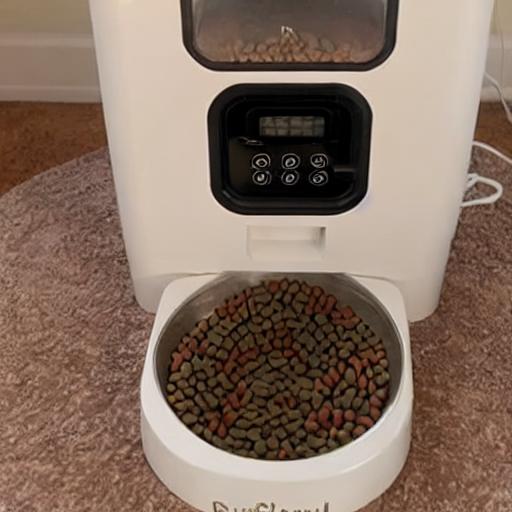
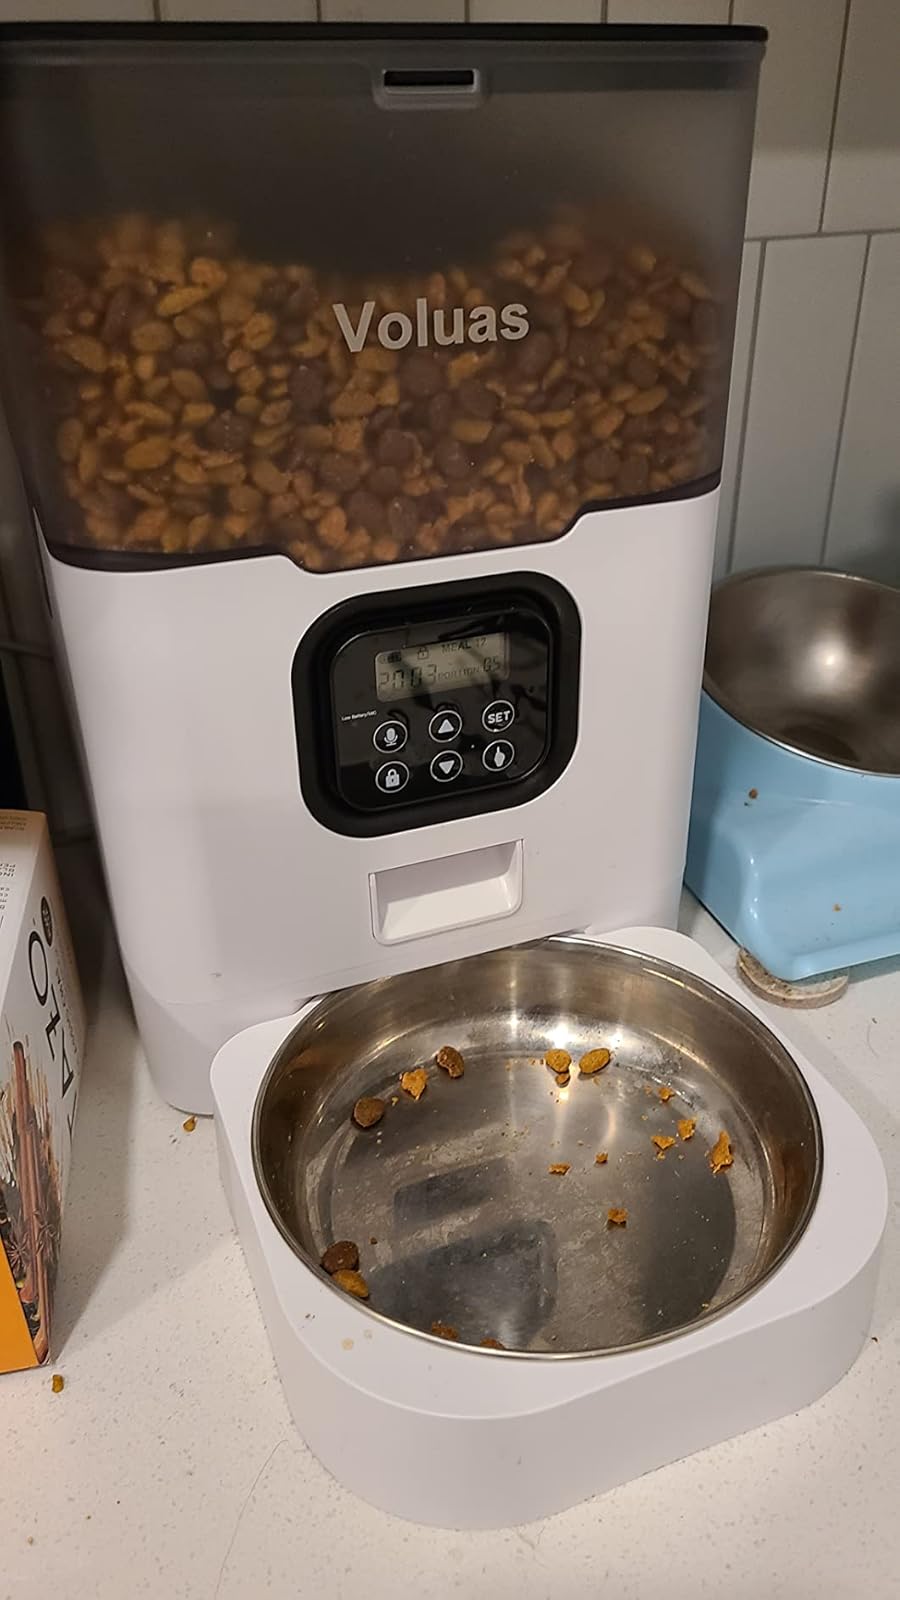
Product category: items_feeder
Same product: no